Chetro Ketl

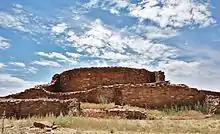
The tower kiva at Chetro Ketl, from the north

The United States started exploring the region following the Mexican–American War of 1846–48 and the acquisition of the New Mexico Territory. During a military campaign against the Navajo in 1849, Lieutenant James Simpson of the United States Army Corps of Engineers became interested in the canyon's ruins. A group led by the governor of Jemez Pueblo, Francisco Hosta, explored the canyon; its members included Simpson and the brothers Richard and Edward Kern, who were respectively an artist and a cartographer. Simpson was impressed by Chetro Ketl's masonry, which he described as "a combination of science and art which can only be referred to a higher stage of civilization and refinement than is discoverable in the works of Mexicans or Pueblos of the present day." Simpson and company documented their findings, noting the location and style of the great houses, taking measurements, and sketching the canyon's major ruins. They described the kivas as "circular apartments sunk in the ground". Simpson briefly explored Chetro Ketl, documenting six of its round rooms and 124 rooms on the ground floor of the four-story building. He noted an especially well preserved room where "the stone walls still have their plaster upon them in a tolerable state of preservation." Vivian credits Simpson's 1850 report detailing their brief exploration of the canyon and Richard H. Kern's lithographs as the beginning of Chacoan archeology. The scientific investigation of Chaco Canyon started when Richard Wetherill began his exploration of the canyon in 1895. Wetherill was well known for his discovery of some of the largest Ancestral Puebloan dwellings in Mesa Verde, and after an invitation from amateur archeologist Sidney Palmer to survey Chaco Canyon, organized a one-month expedition to the region. He secured financial backing for a full season soon afterward, and in 1896 full-scale excavations began at Pueblo Bonito.